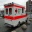
Label: ambulance